Stirrup

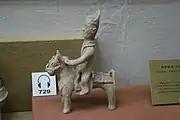
A funerary figurine with a mounting stirrup, dated AD 302, unearthed near Changsha

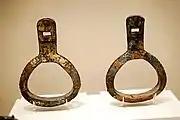
The earliest extant double stirrup, from the tomb of Feng Sufu, a Han Chinese nobleman from the Northern Yan dynasty, 415 AD, discovered in Beipiao, Liaoning

The "Wenwu" journal (1981) speculated that stirrups may have been used in China as early as the Han dynasty (206 BC–220 AD) based on representations of horses believed to date to the Eastern Han period (25–220 AD). Two plaques depict horses with squares between their belly and base line, which has been speculated to represent stirrups. However in 1984, Yang Hong remarked in the same journal that the horses had no saddles and therefore the squares were only ornaments.